County of Brant Public Library

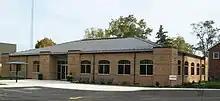
Burford branch

The current Burford branch, located at 24 Park Avenue, Burford, Ontario, opened its doors in 2007. It is the county's second largest branch at almost . The Burford community has had a long library history, with its first public library created in the 1890s. The library closed in 1910 and was not formerly reopened until 1966 as the Burford Public Library. This library, located on King Street East in Burford, became part of Ontario's South Central Regional Library system. In 1999 Burford amalgamated with the new County of Brant, and a new branch was built and opened in October 2007.